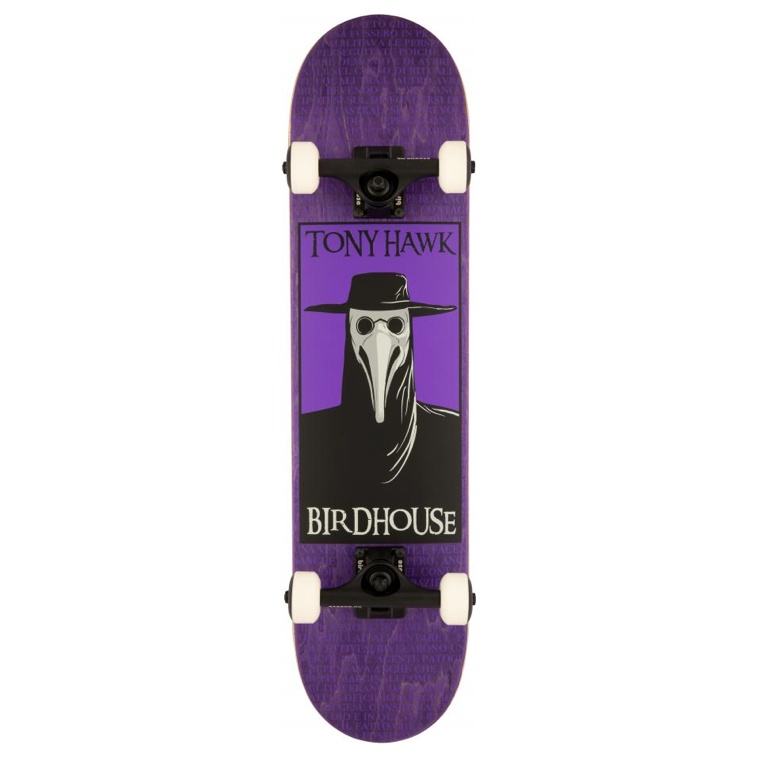
Birdhouse Tony Hawk Plague Doctor Stage 3 Complete Skateboard 7.5' - Purple
Brand: Birdhouse
Tony Hawk Birdhouse Complete Plague Doctor Stage 3 7.5" - Purple 7 Ply Stained Canadian Maple Laser Logo Powdercoat Trucks 5" 52mm 100A SHR Wheels Die-cut Griptape Abec 7 Chrome Bearings Epoxy Glue
Category: Sporting Goods > Outdoor Recreation > Skateboarding > Complete Skateboards > Classic Skateboards